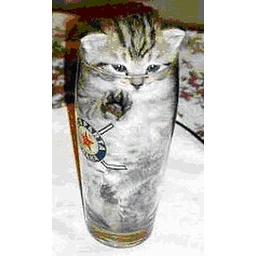
cat in cup